Christianity in the United States

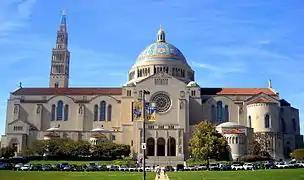
The Basilica of the National Shrine of the Immaculate Conception in Washington, D.C. is the largest Catholic church in the United States.

The Association of Religion Data Archives has difficulties collecting data on traditionally African American denominations. Those churches most likely to be identified as mainline include these Methodist groups: